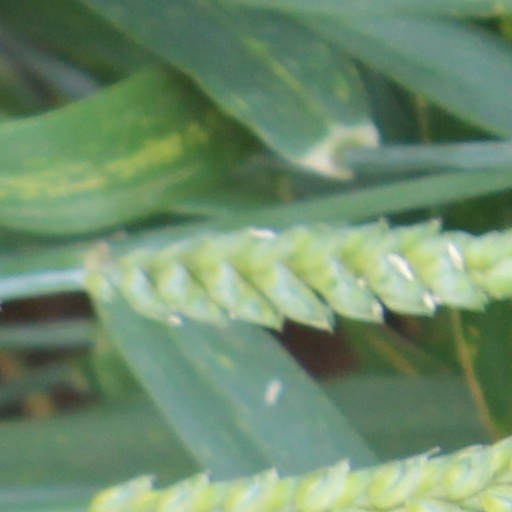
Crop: wheat